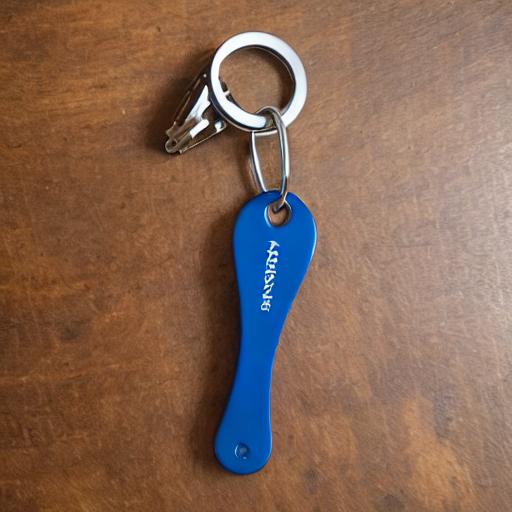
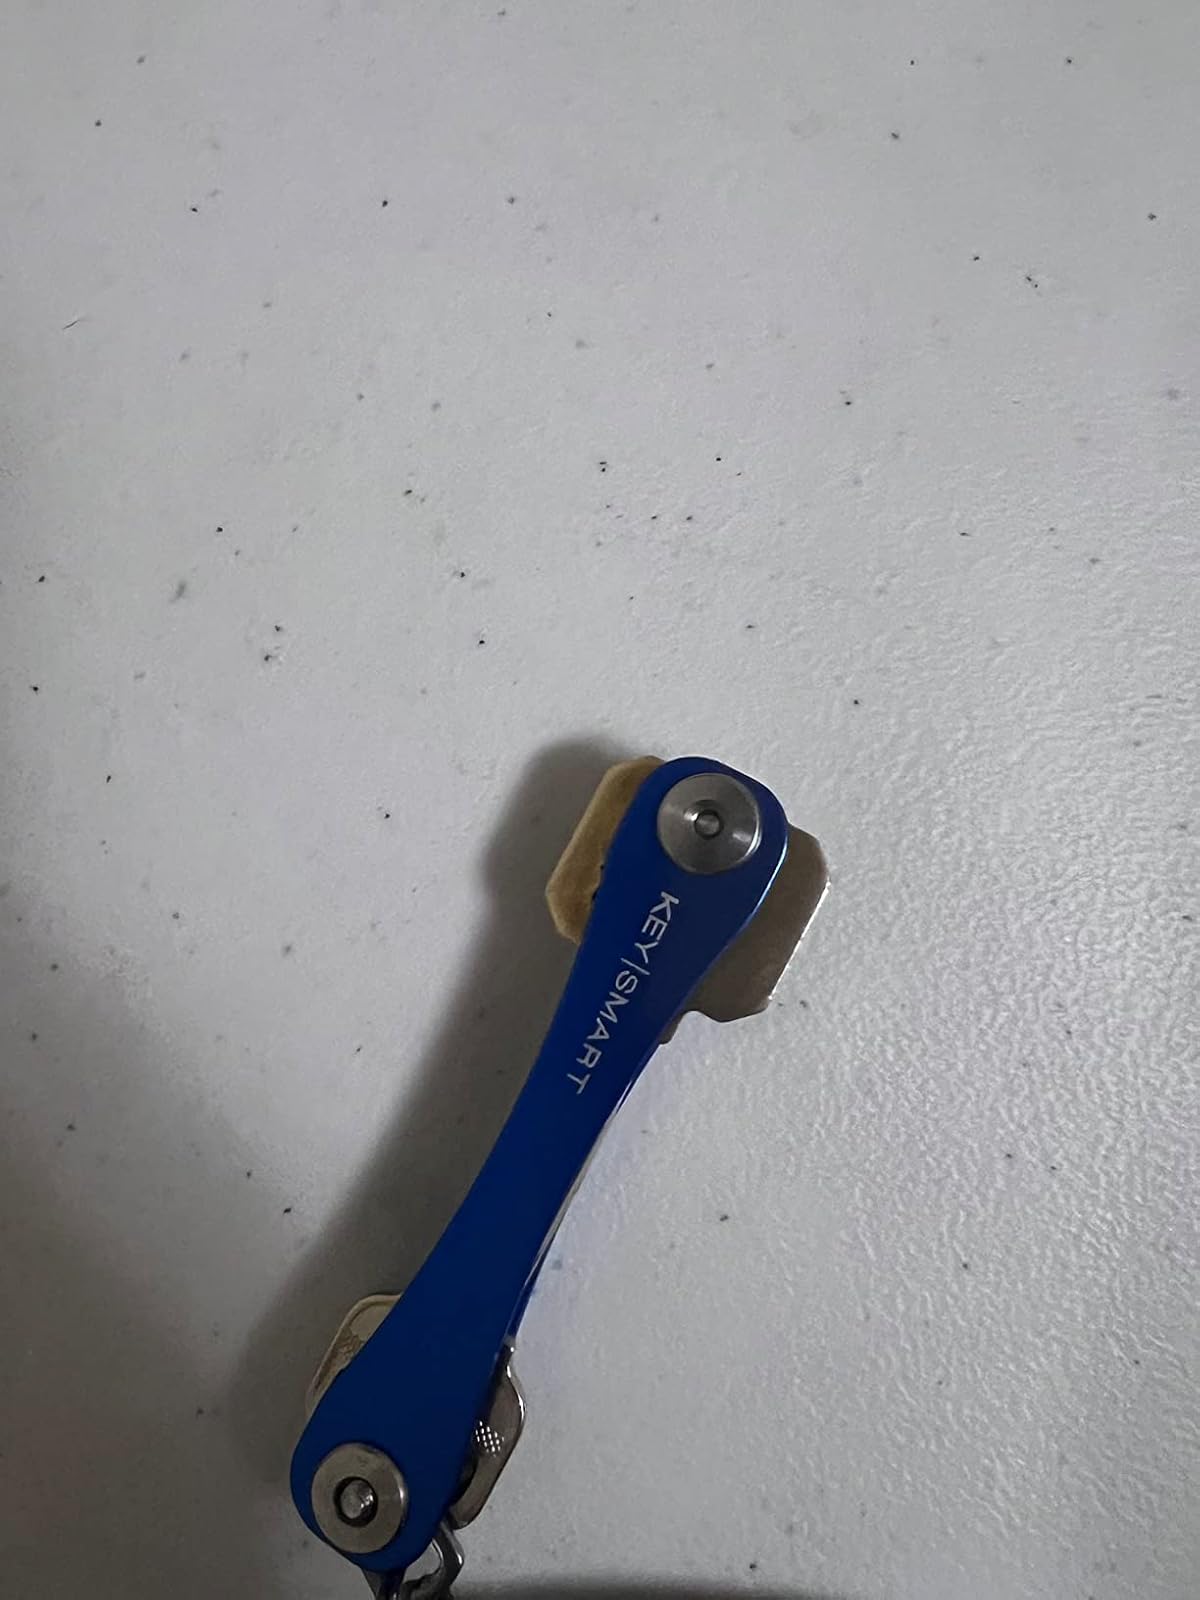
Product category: accessories_keychain
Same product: no